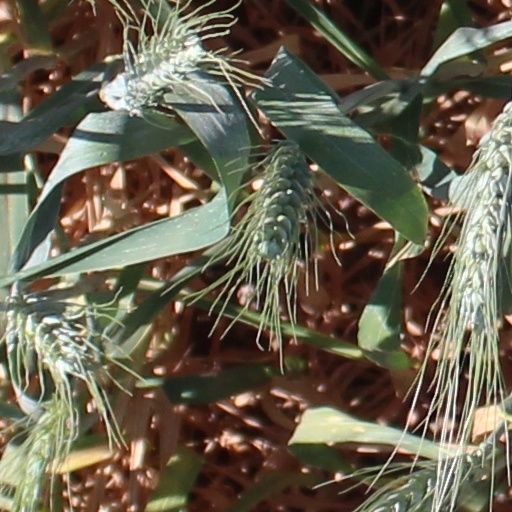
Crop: wheat